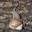
Label: snail